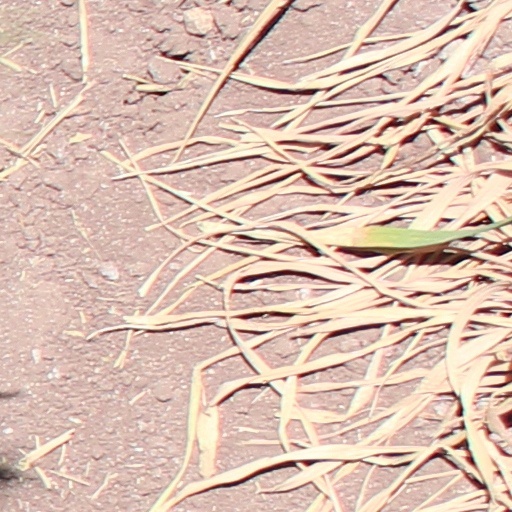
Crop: wheat